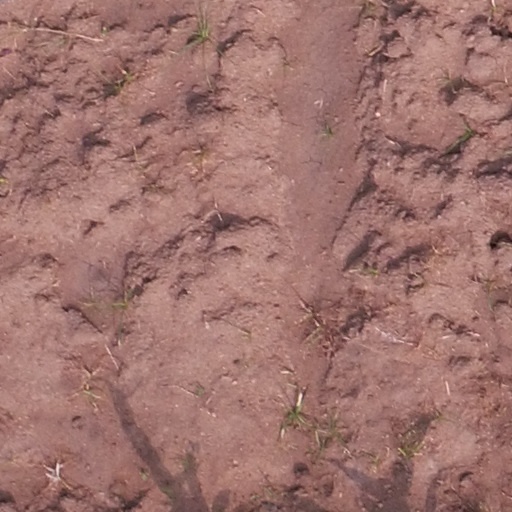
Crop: maize; corn